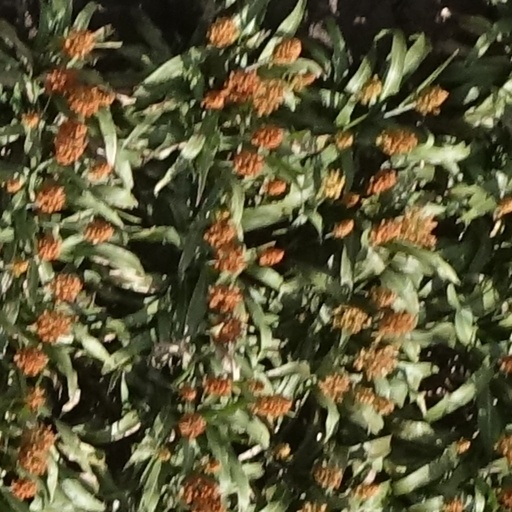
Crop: sorghum